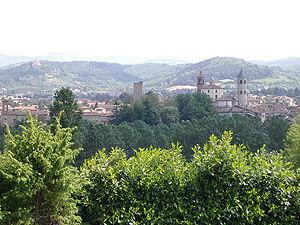
Città di Castello est une ville de la province de Pérouse en Ombrie.